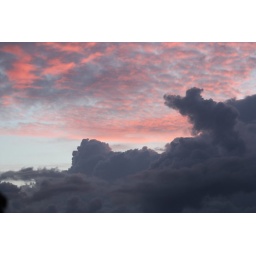
The red evening sky was interupted by this (rain bearing) cloud